Stromboid notch

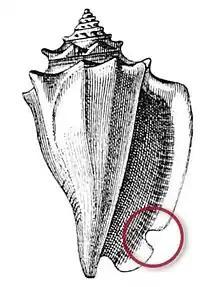
Detail of the stromboid notch in Strombidae seashell ("Strombus" sp.). Image taken from the book "Dr. Johannes Leunis Synopsis der thierkunde. Ein handbuch für höhere lehranstalten und für alle, welche sich wissenschaftlich mit der naturgeschichte der thiere beschäftigen wollen" (1883); by Johannes Leunis and Hubert Ludwig.

The stromboid notch is an anatomical feature which is found in the shell of one taxonomic family of medium-sized to large sea snails, the conches.